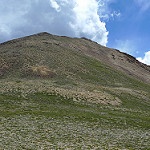
Label: mountain